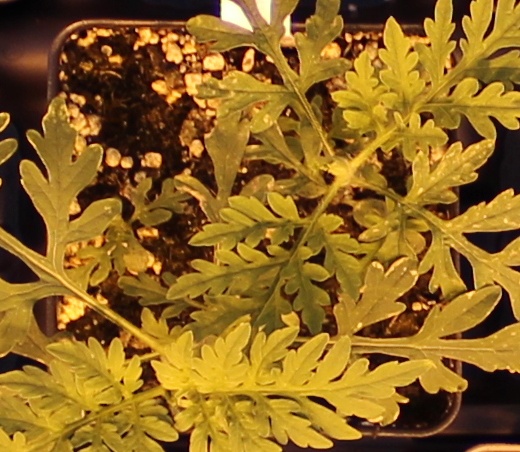
Label: Ragweed